Wang Ming

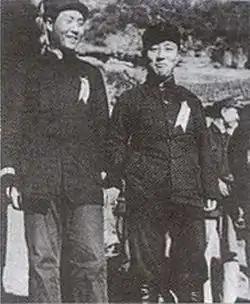
1937 Mao Zedong (left) Wang Ming (right) in Yan'an.

But by 1935, the Comintern had decided that the threat posed by Japan in Asia and the rise of Adolf Hitler in Europe called for a less dogmatic response. The 7th World Congress of the Comintern called for Communist parties to participate in "anti-fascist united fronts" across the globe. In July 1935, Wang had begun work on a document that explained how the new policy would apply to China. This was published in October, but was dated August 1, and subsequently became known as the "1 August Declaration". It called on all parties in China to form a united front against Japanese Imperialism and proposed creating a united government of national defense. Importantly, though, the offer did not extend to Chiang himself; Wang and the rest of the CCP delegation still considered him and his central government the "running dog" of the Japanese.